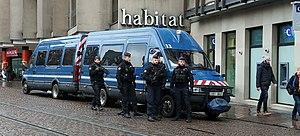
Gendarmerie mobile assurant la sécurité au sein de la grande île de Strasbourg, durant le marché de Noël 2018 et après l'attentat du 11 décembre.
L’attentat du marché de Noël de Strasbourg est un attentat terroriste islamiste perpétré le 11 décembre 2018 par Chérif Chekatt au marché de Noël de Strasbourg. En début de soirée, dans les rues proches du Christkindelsmärik de la ville alsacienne, le terroriste — qui a prêté allégeance à l'État islamique — ouvre le feu, tuant cinq personnes et en blessant onze autres. Chérif Chekatt, 29 ans, connu de la justice pour de multiples faits de droit commun et radicalisé, est abattu par les forces de police non loin de son domicile, après une chasse à l'homme de 48 heures. L'organisation terroriste État islamique revendique ensuite l'attentat.